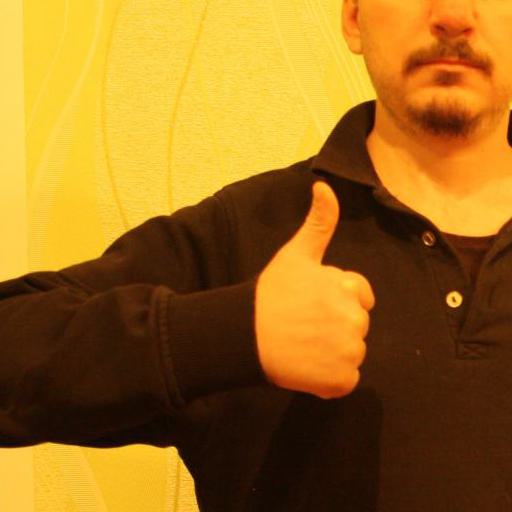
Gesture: like